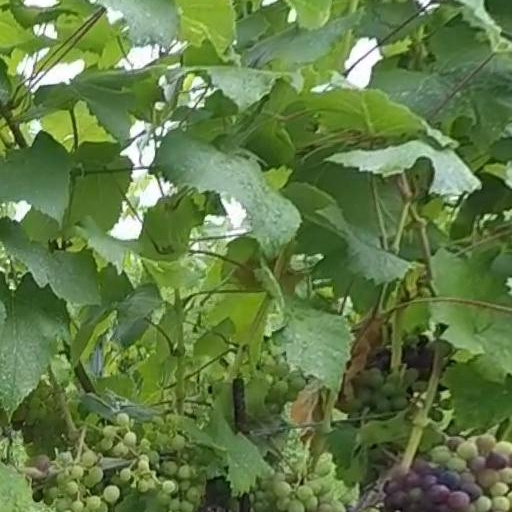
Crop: grape